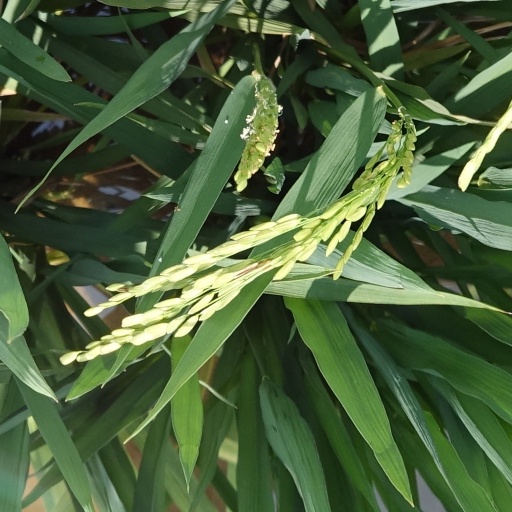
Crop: rice